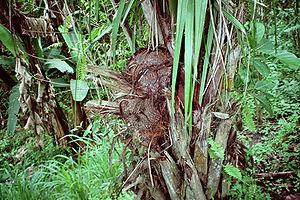
L'ivoire végétal, appelé aussi morphil, en espagnol tagua, cabeza de negro ou corozo, est l'albumen du fruit du palmier à ivoire d'Amérique tropicale mais aussi d'Afrique. Il sert à fabriquer de petites figurines ou des boutons de vêtement.
Phytelephas macrocarpa Ruiz & Pav. ou palmier à ivoire à gros fruits est un palmier à ivoire du genre Phytelephas de la famille des Arécacées d'Amérique du sud, dont la graine une fois durcie donne de l'ivoire végétal.